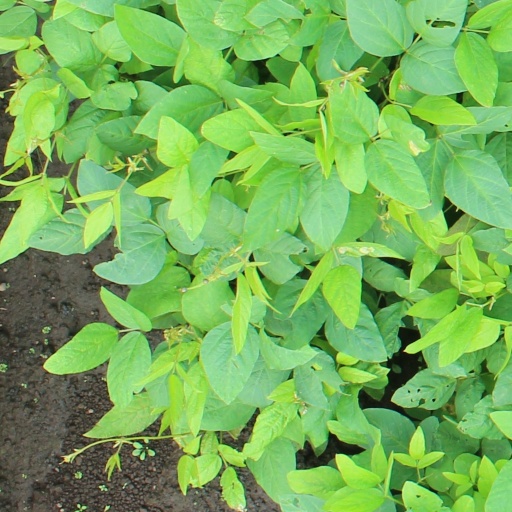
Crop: soybean